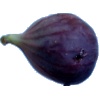
Label: Fig 1